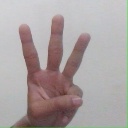
अक्षर: व